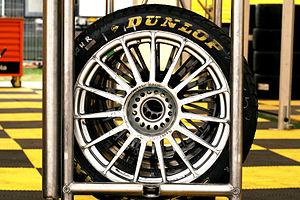
Dunlop est une marque multinationale britannique qui intervient sur plusieurs marchés, filiale de Goodyear. En 2012, la marque fait référence à deux firmes distinctes aux actionnaires différents : Dunlop Tires et Dunlop Sport.